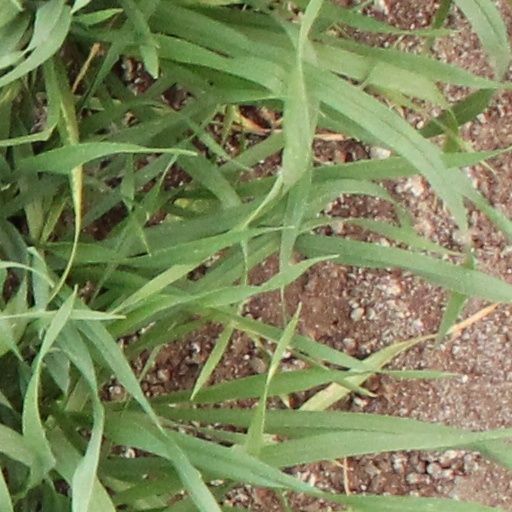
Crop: wheat